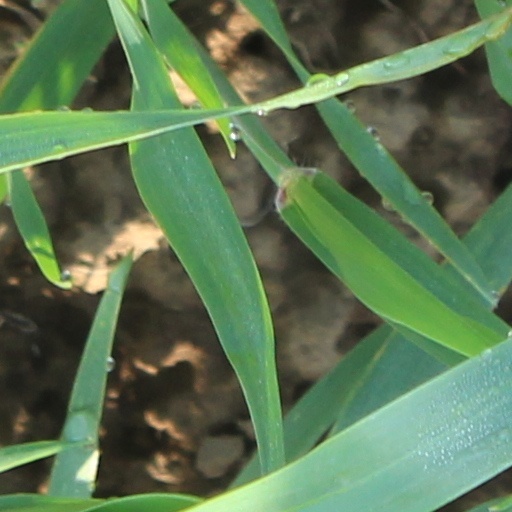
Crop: wheat